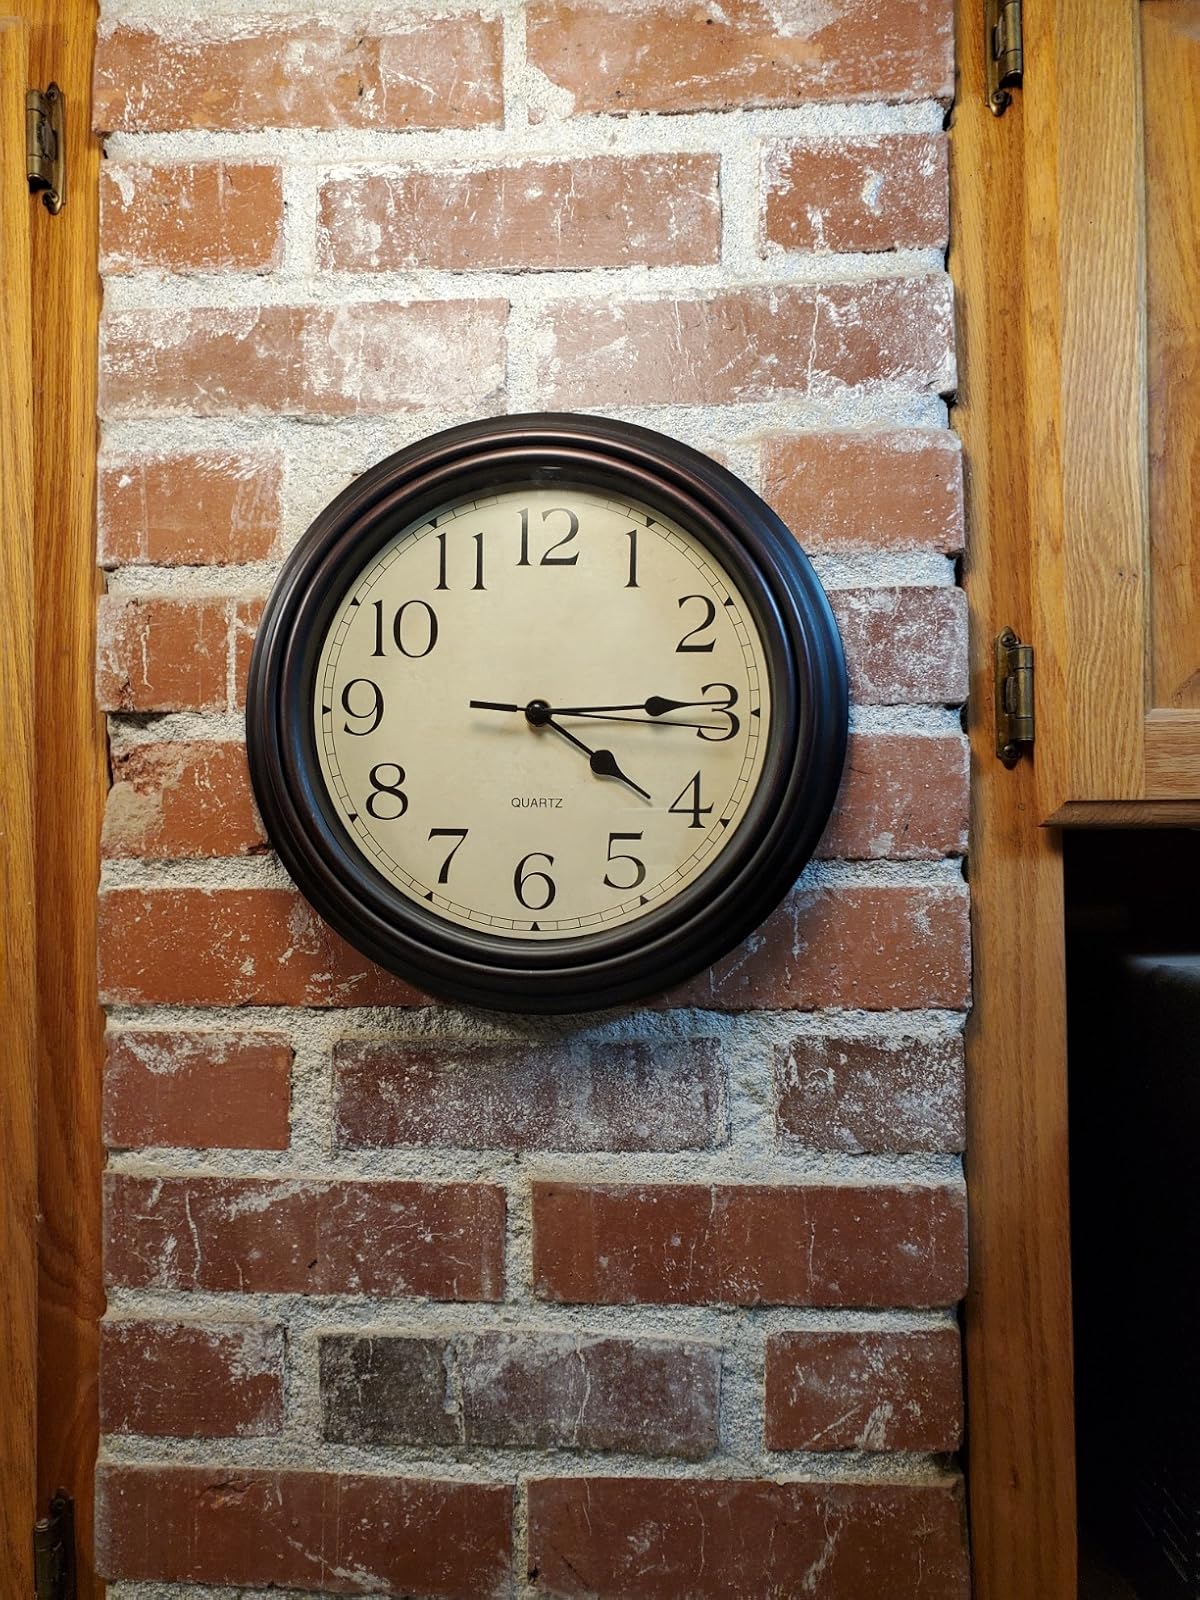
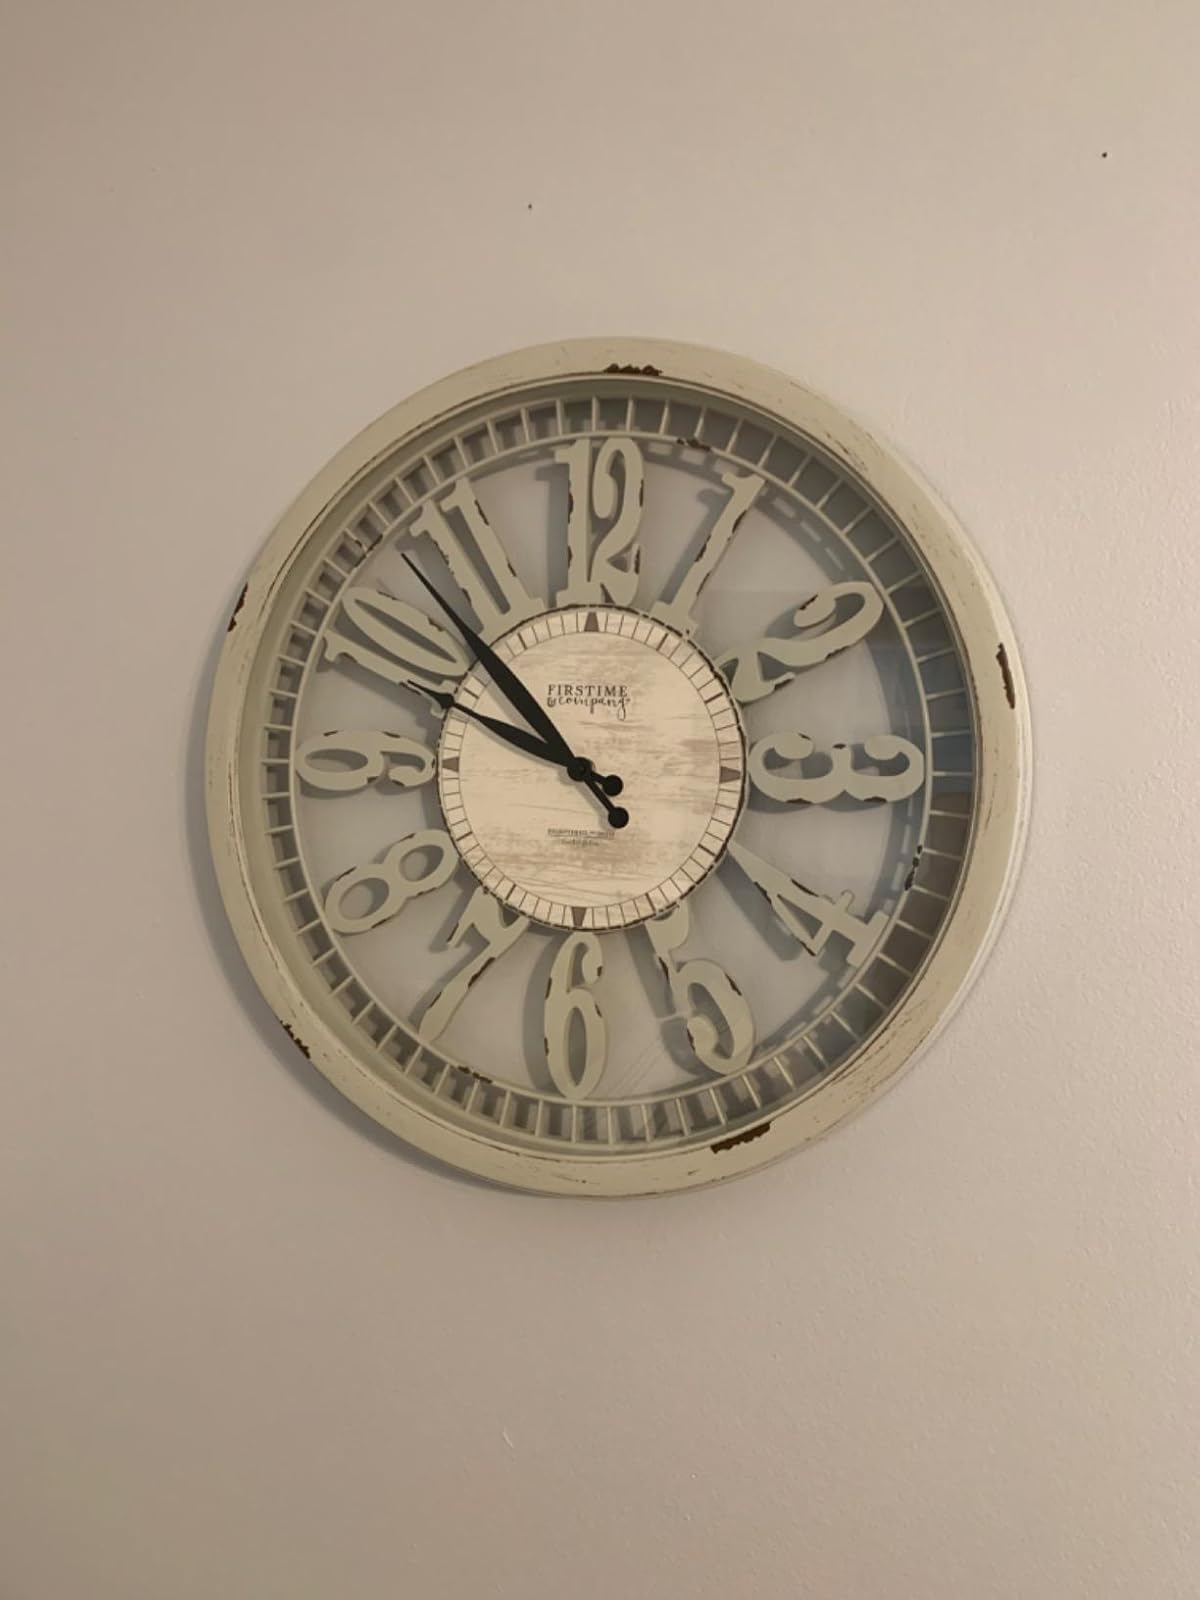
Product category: clock
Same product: no